A Question of Taste

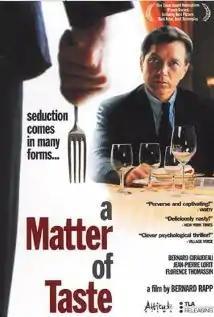
United States DVD Cover

A Question of Taste (also known as "A Matter of Taste" in the United States) is a 2000 French film directed by Bernard Rapp. Rapp and Gilles Taurand wrote the screenplay which was based on the book "Affaires de goût" by Philippe Balland. The film received 5 César Award nominations, including the nomination for Best Film.